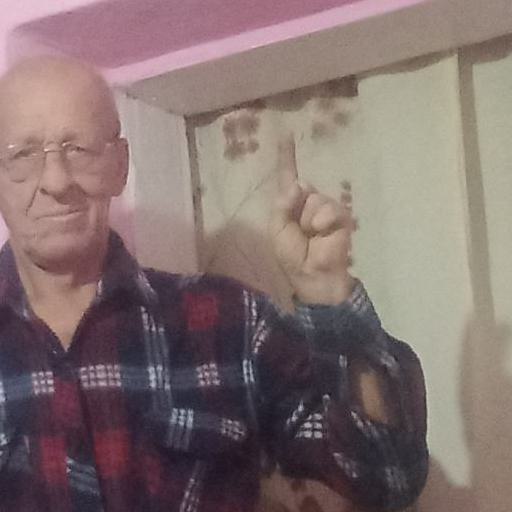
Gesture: one